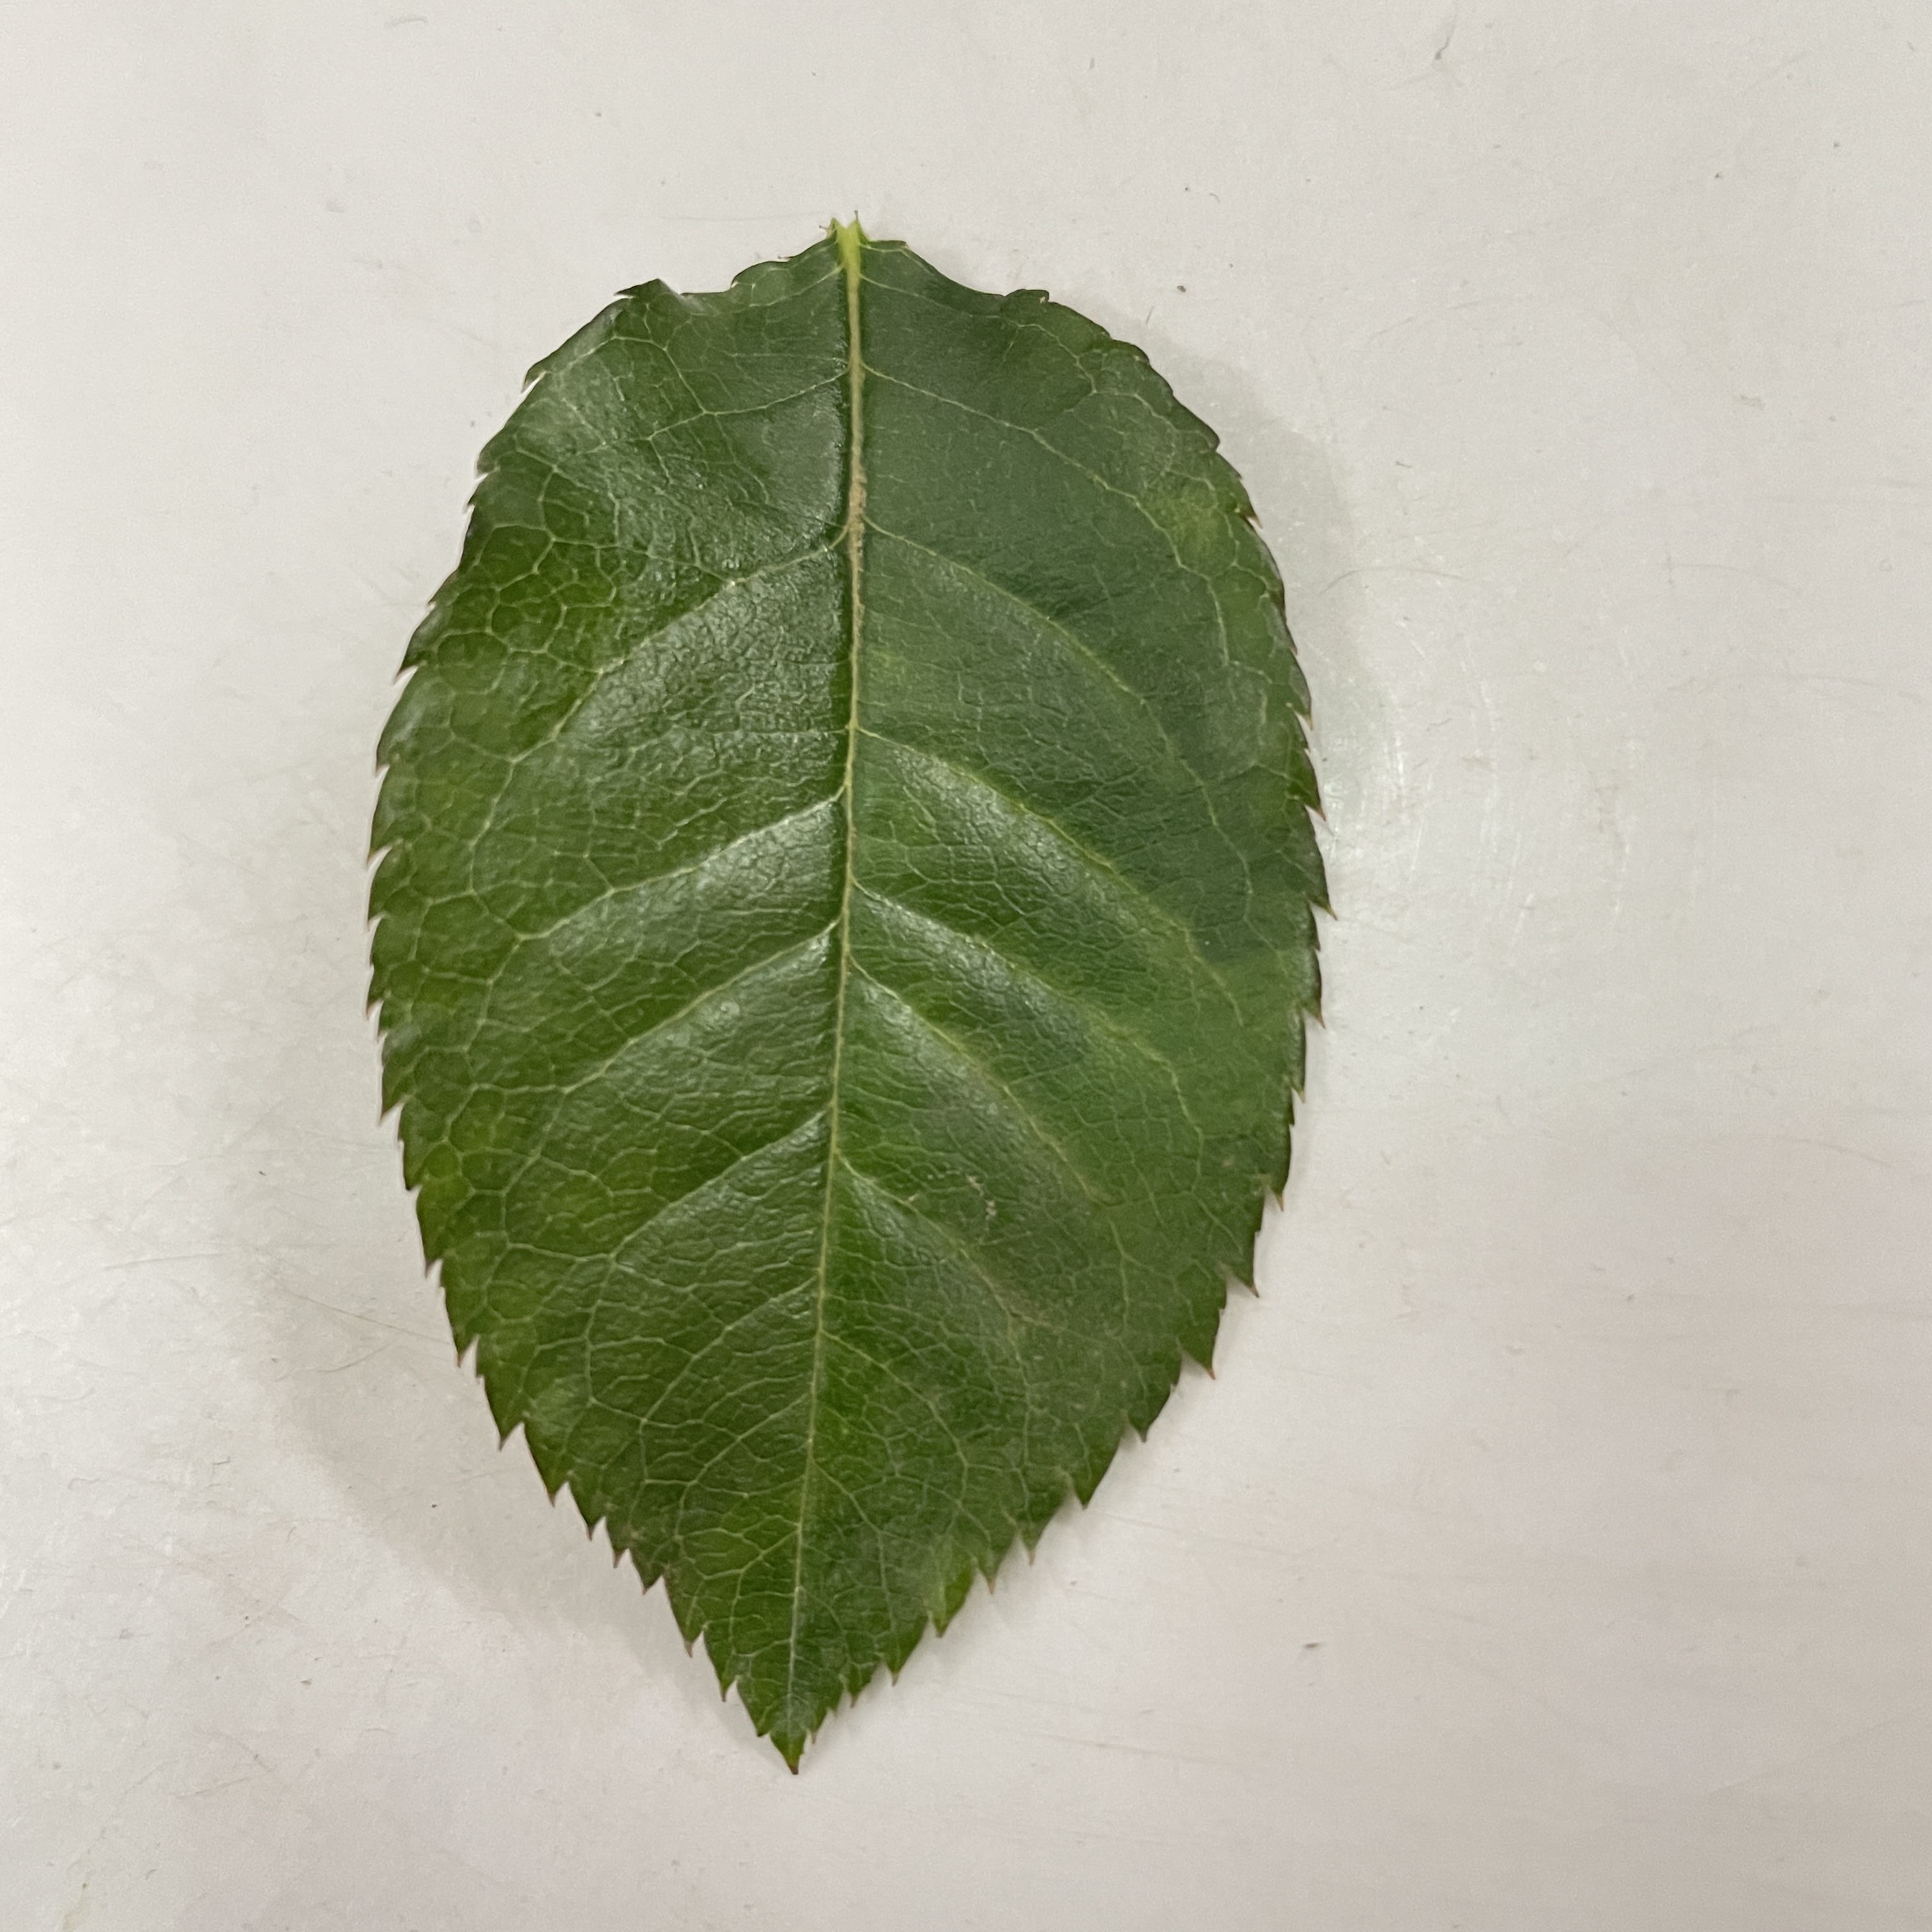
Label: Healthy Leaf